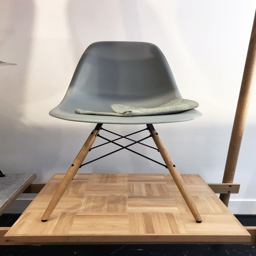
selecting the colors for my chair